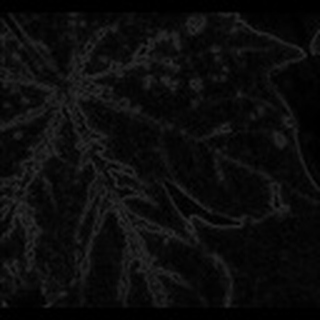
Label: cotton_bacterial_blight